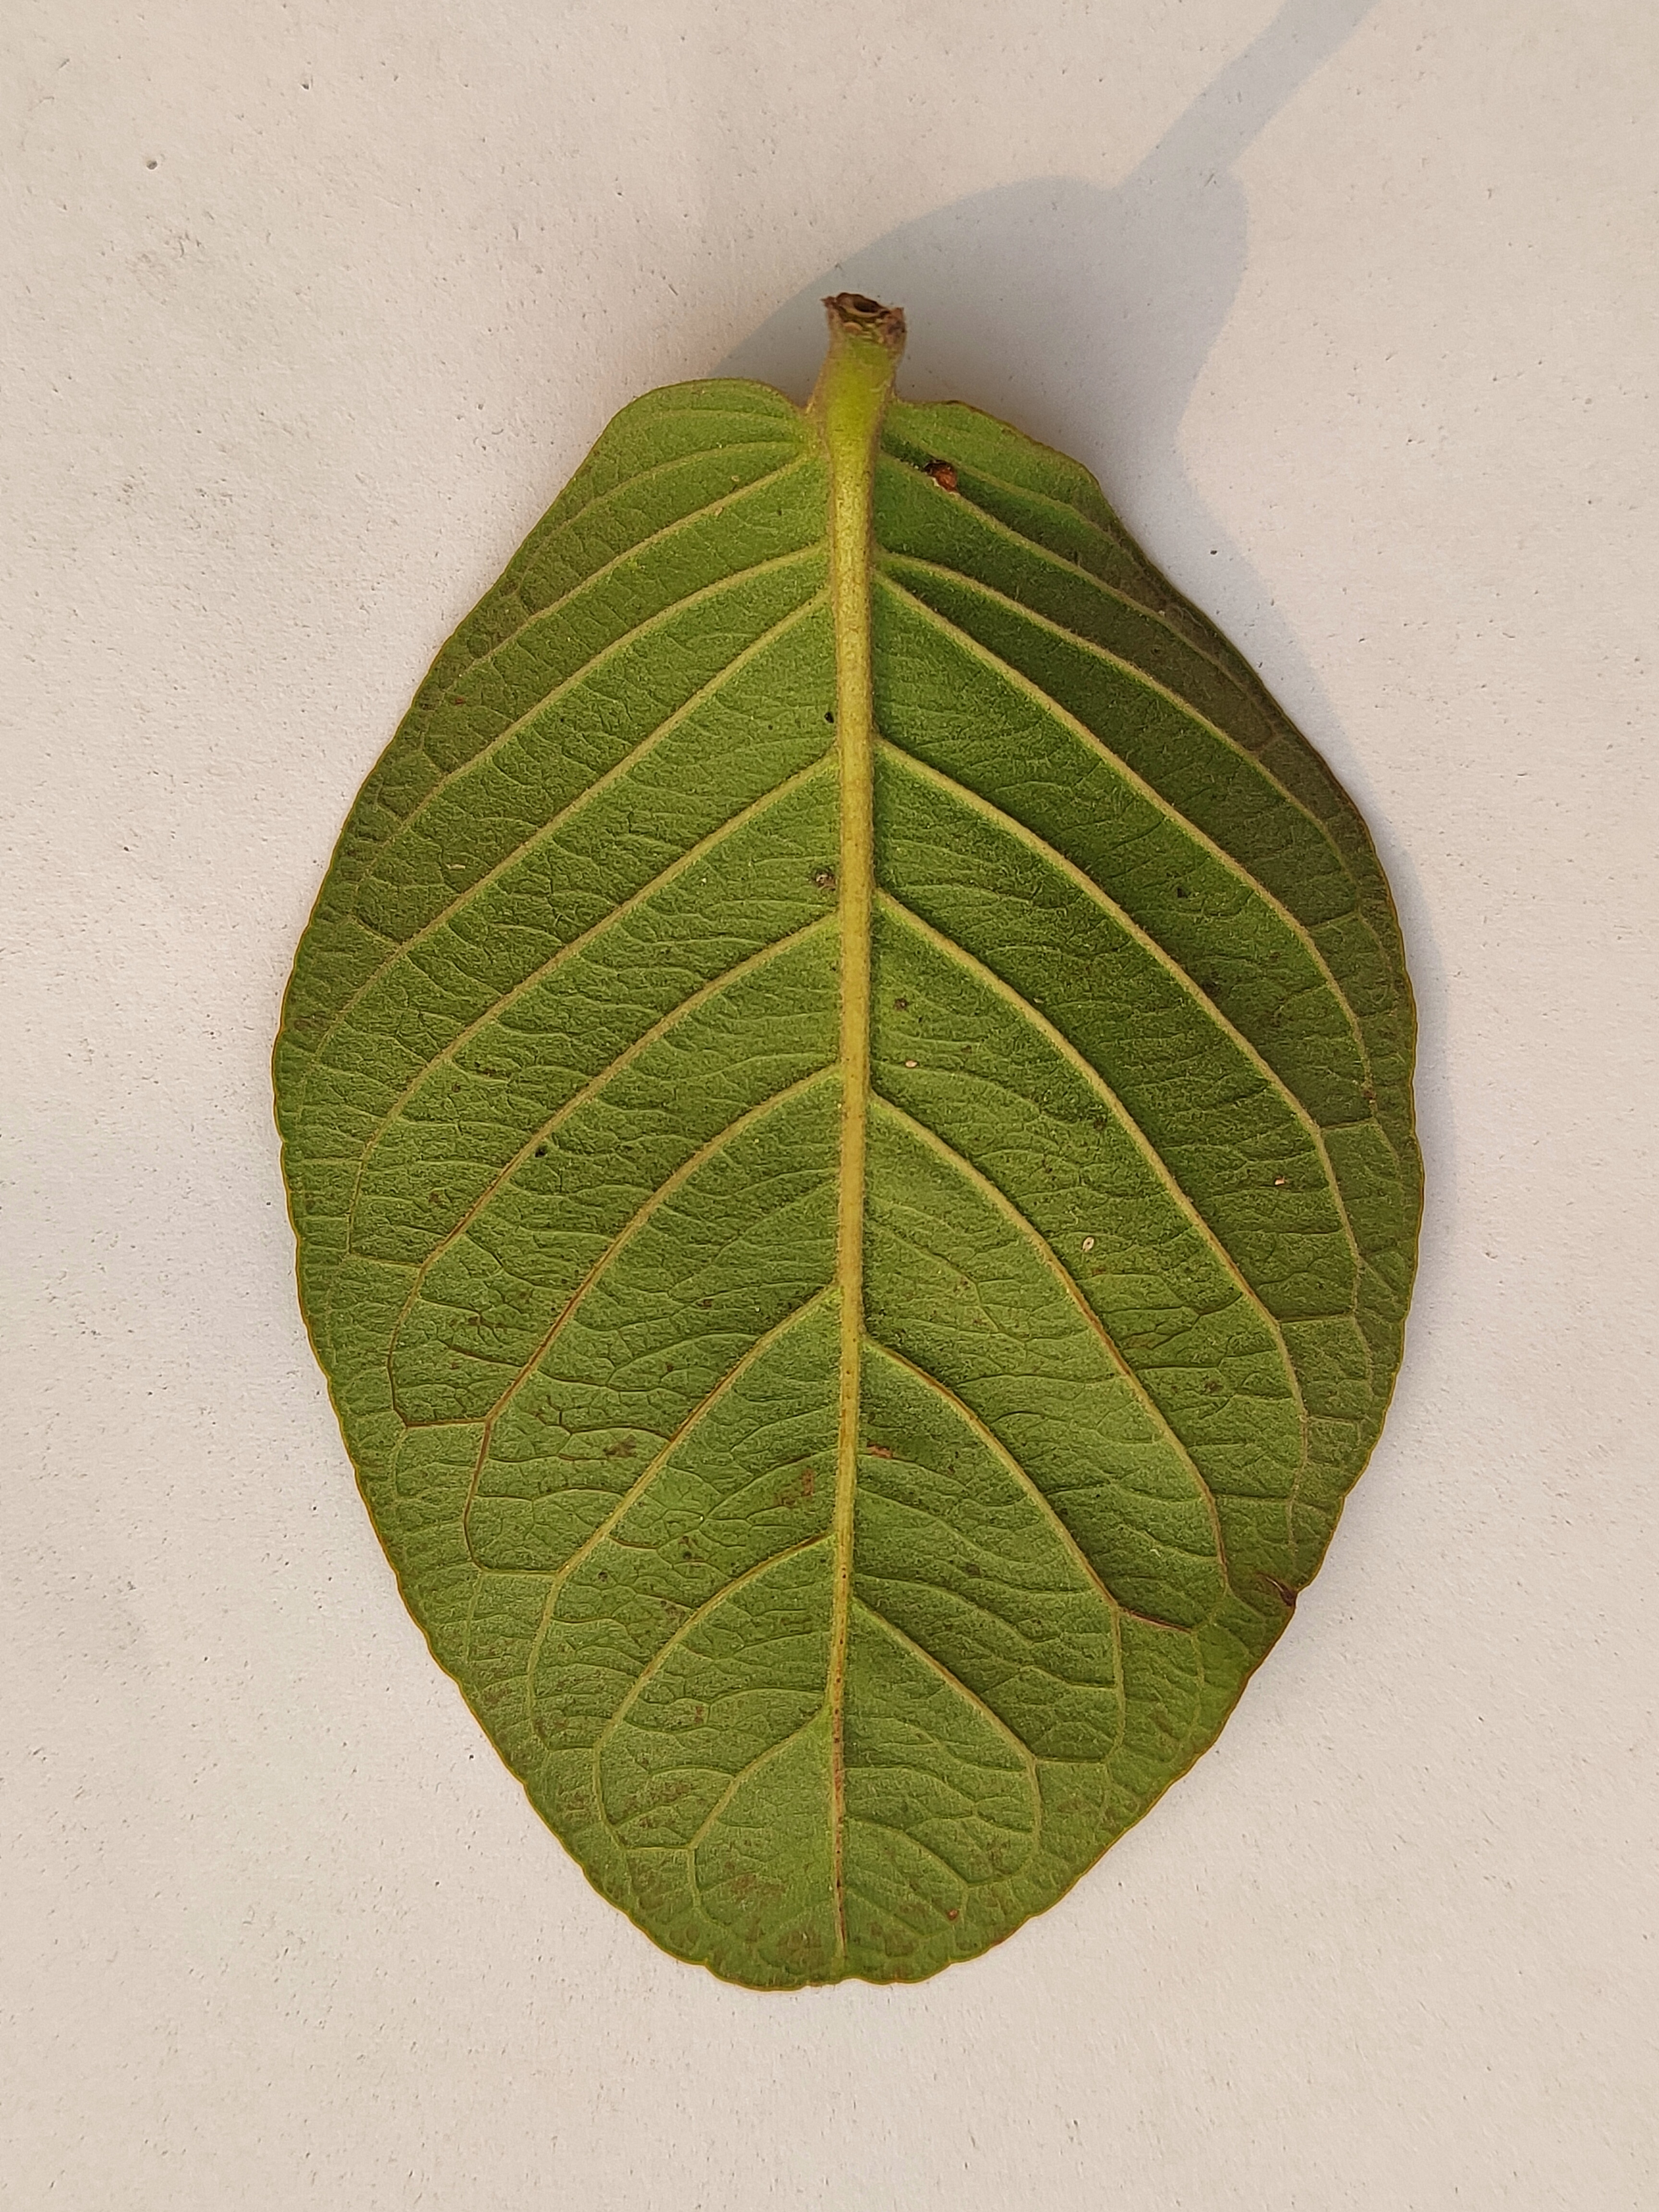
Leaf variety: Guava